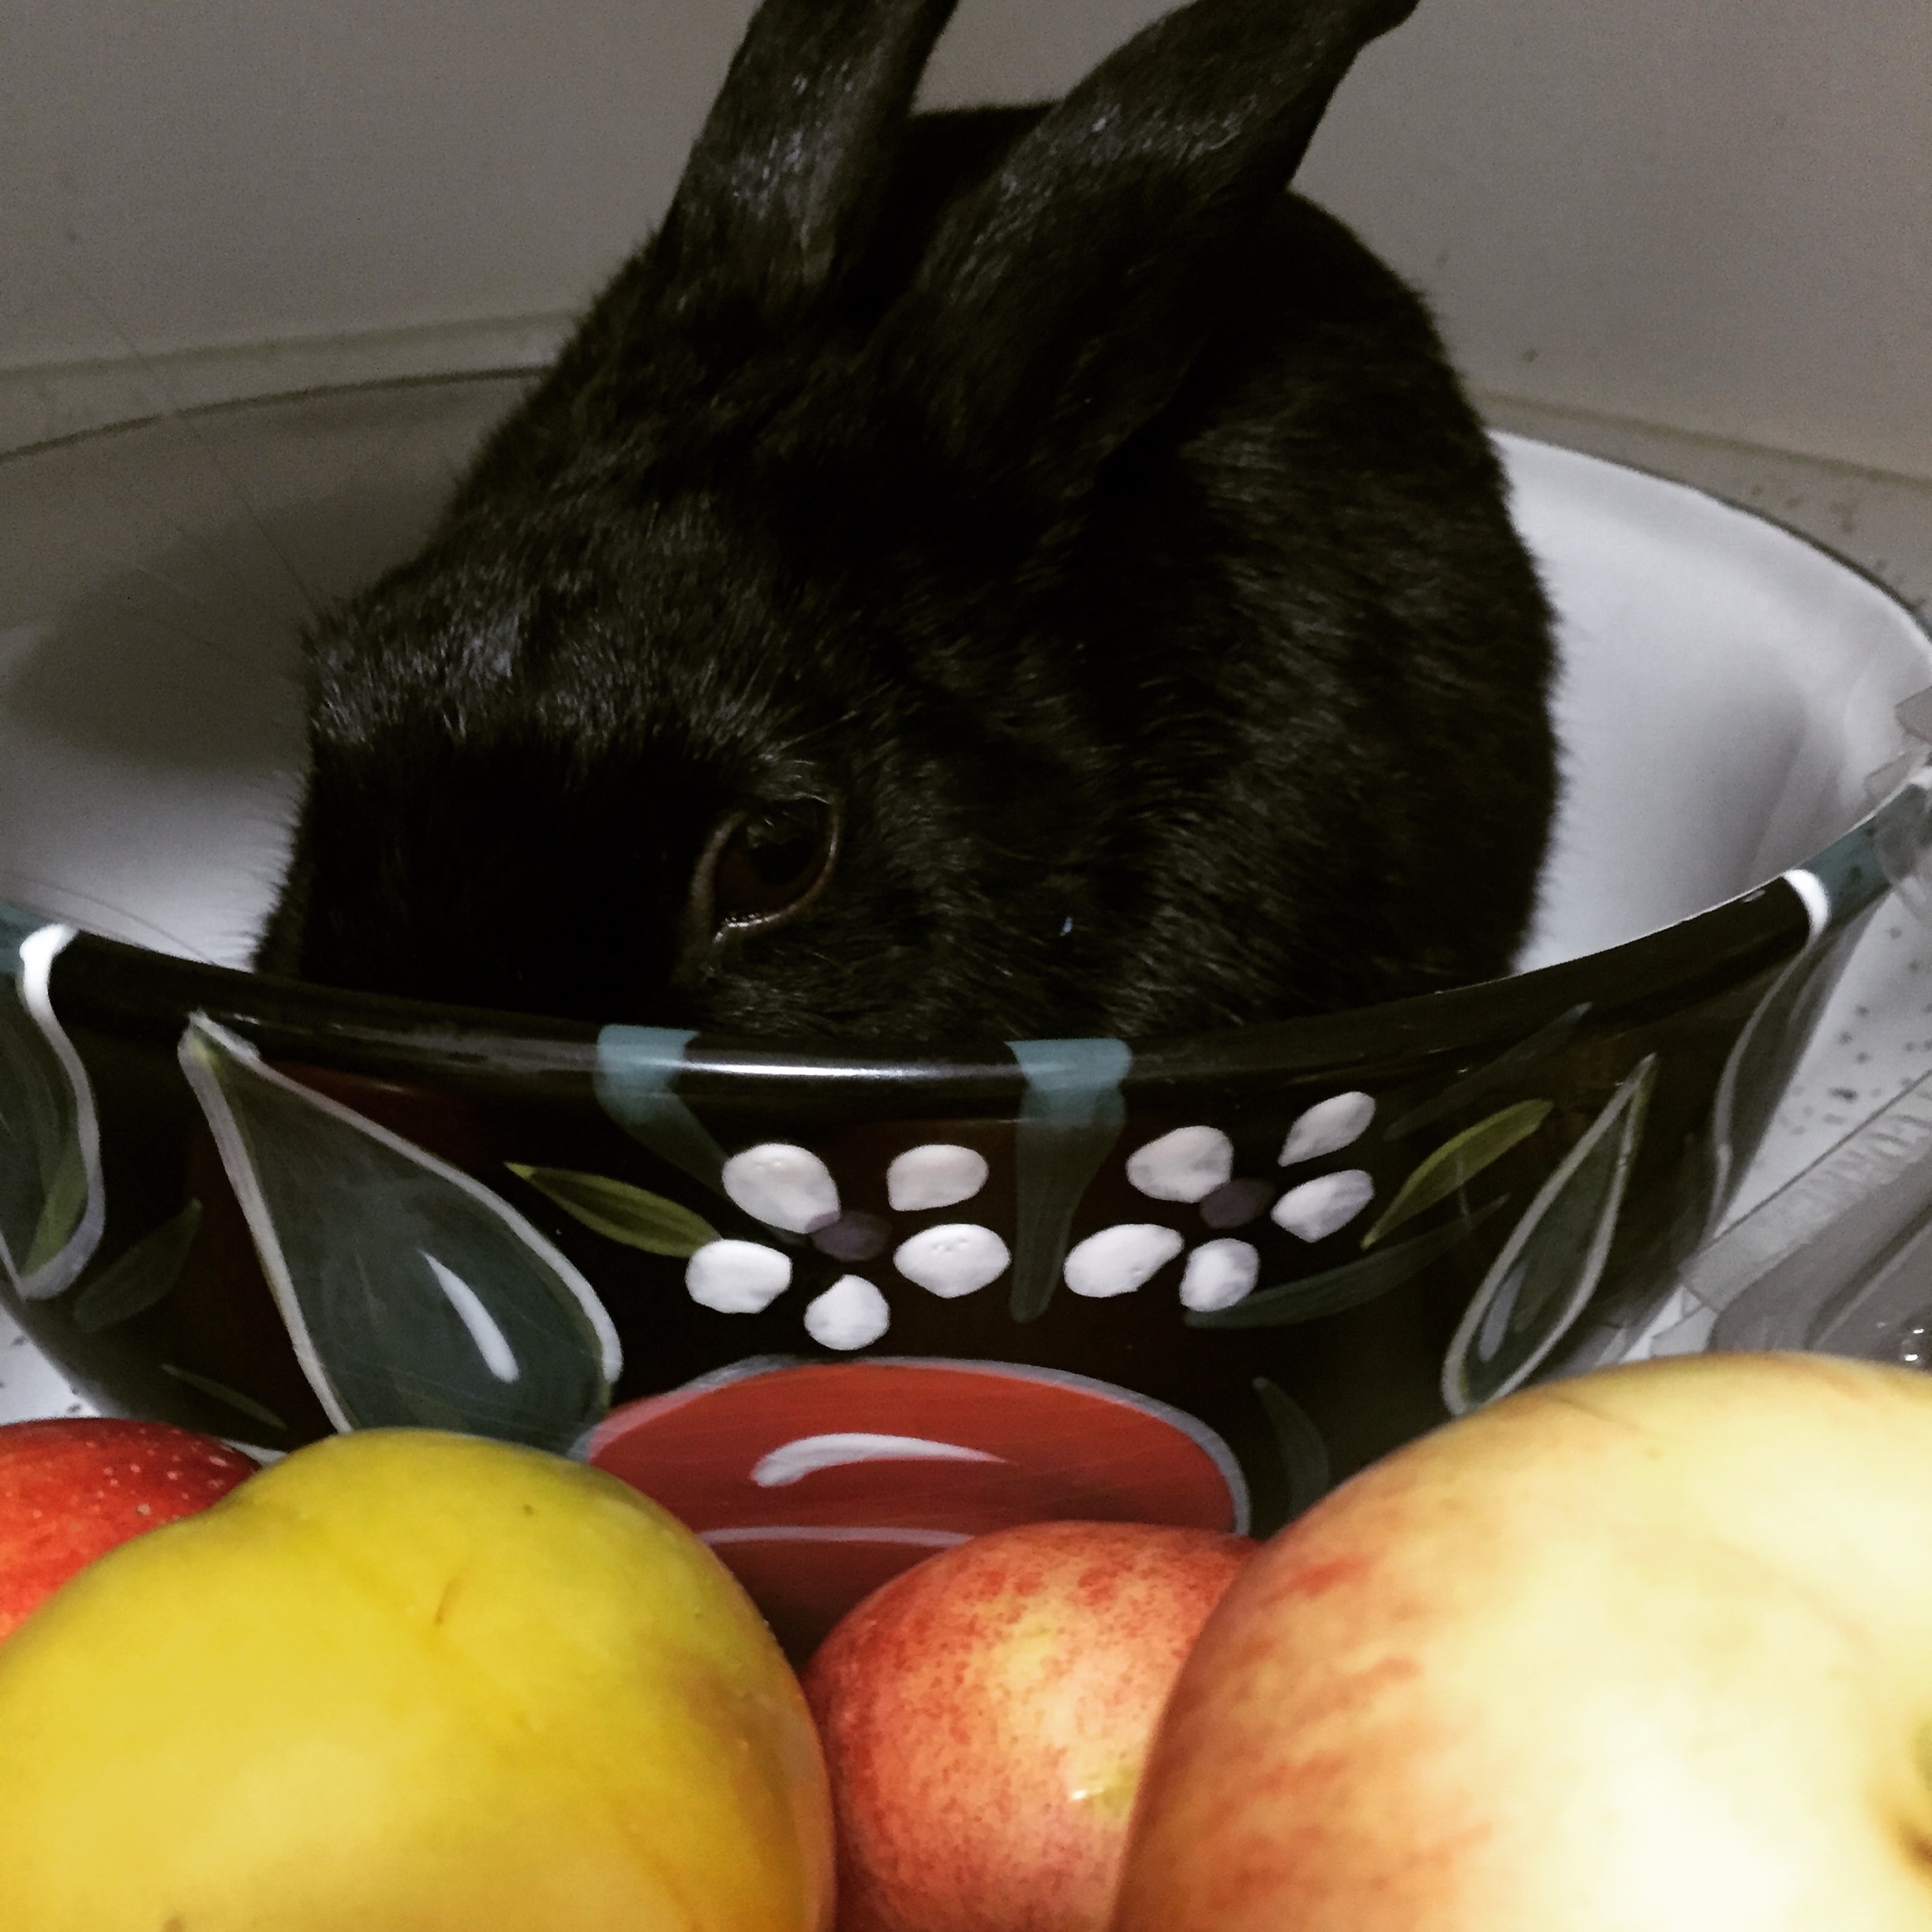
food, produce, rabbit